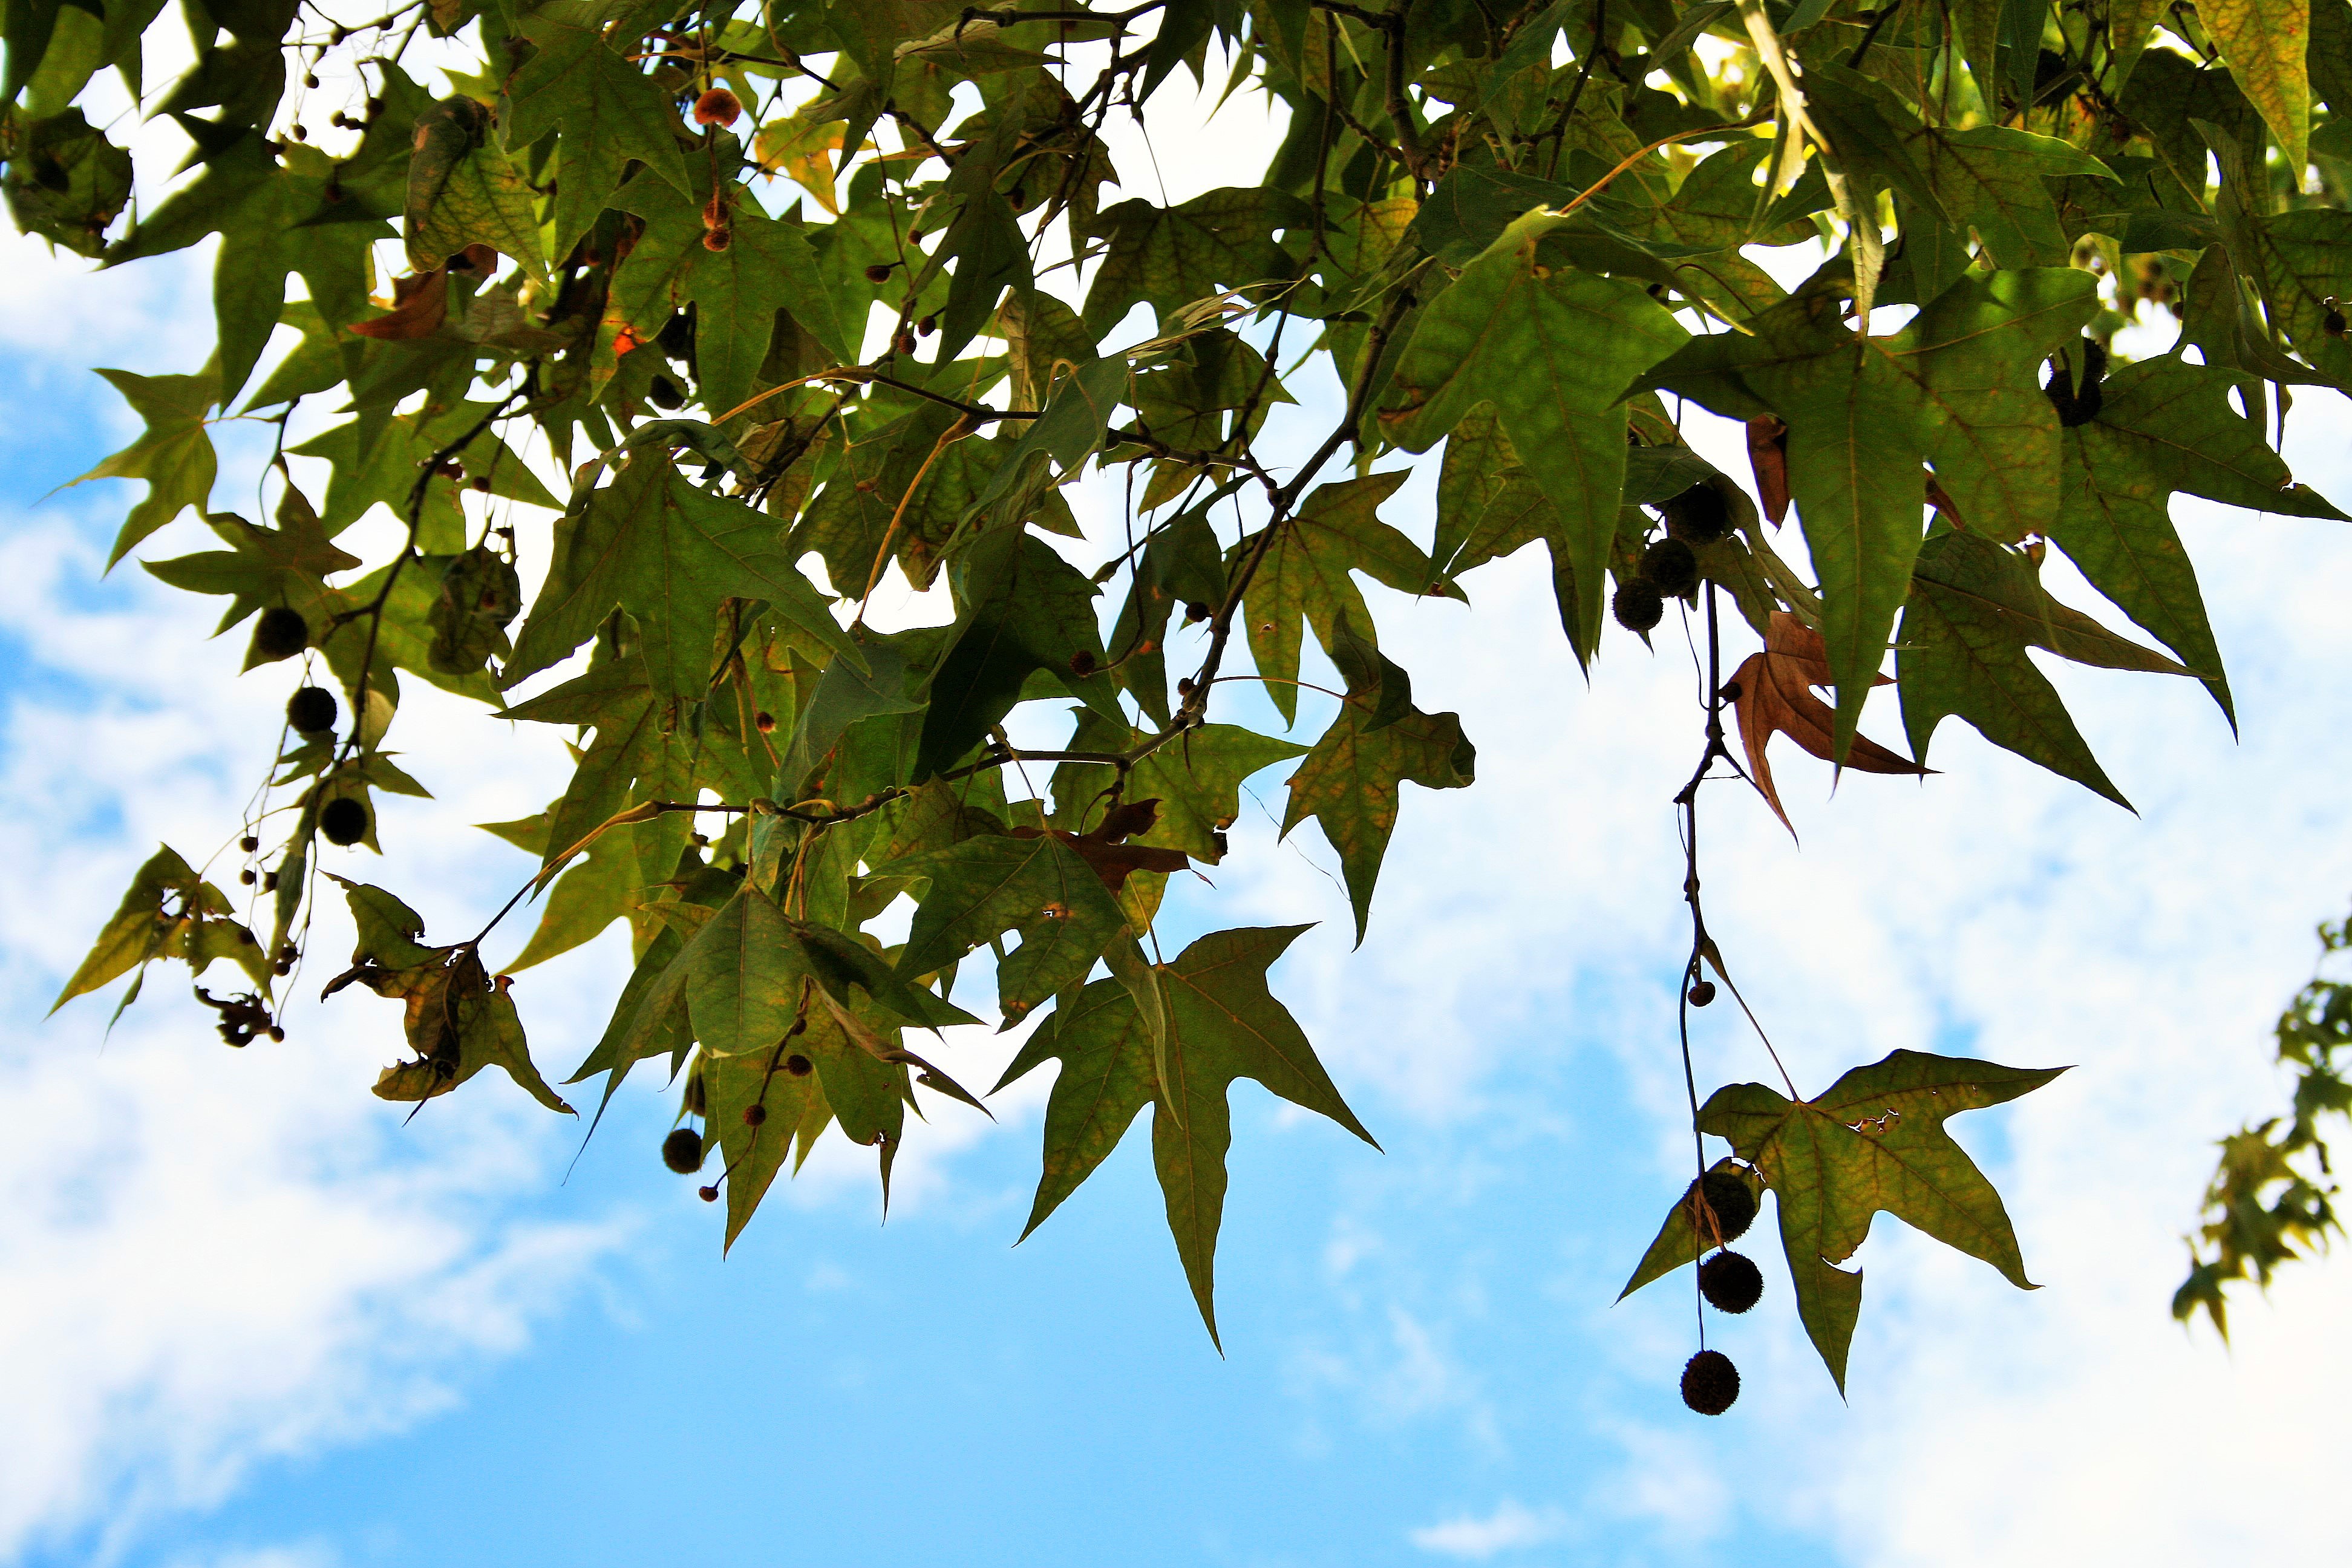
tree, branch, plant, sunlight, leaf, flower, plane, foliage, autumn, botany, hanging, season, maple tree, flowering plant, plane tree, woody plant, land plant, twigs seeds